Minster Inn

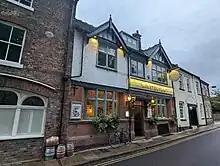
The pub, in 2023

The Minster Inn is a pub on Marygate, immediately north of the city centre of York, in England.